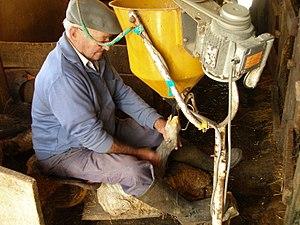
Le gavage des oies et des canards est une technique d'élevage qui consiste à engraisser des animaux par une alimentation calorique et surabondante. Pratiquée depuis l'Égypte ancienne, elle est encore utilisée de nos jours dans le but de produire du magret, du confit et du foie gras.
Le gavage est l'action de faire ingurgiter un grand excès d'aliments à des animaux ou des humains, soit par force soit par incitation. Lorsque le gavage est contraint, la contrainte est d'origine physique, psychique ou culturelle, donc sociétale.